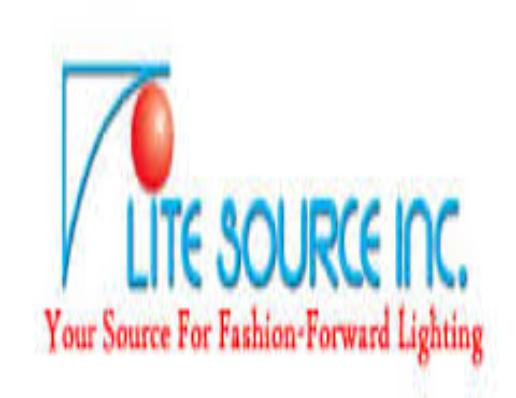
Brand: lite source
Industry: Necessities